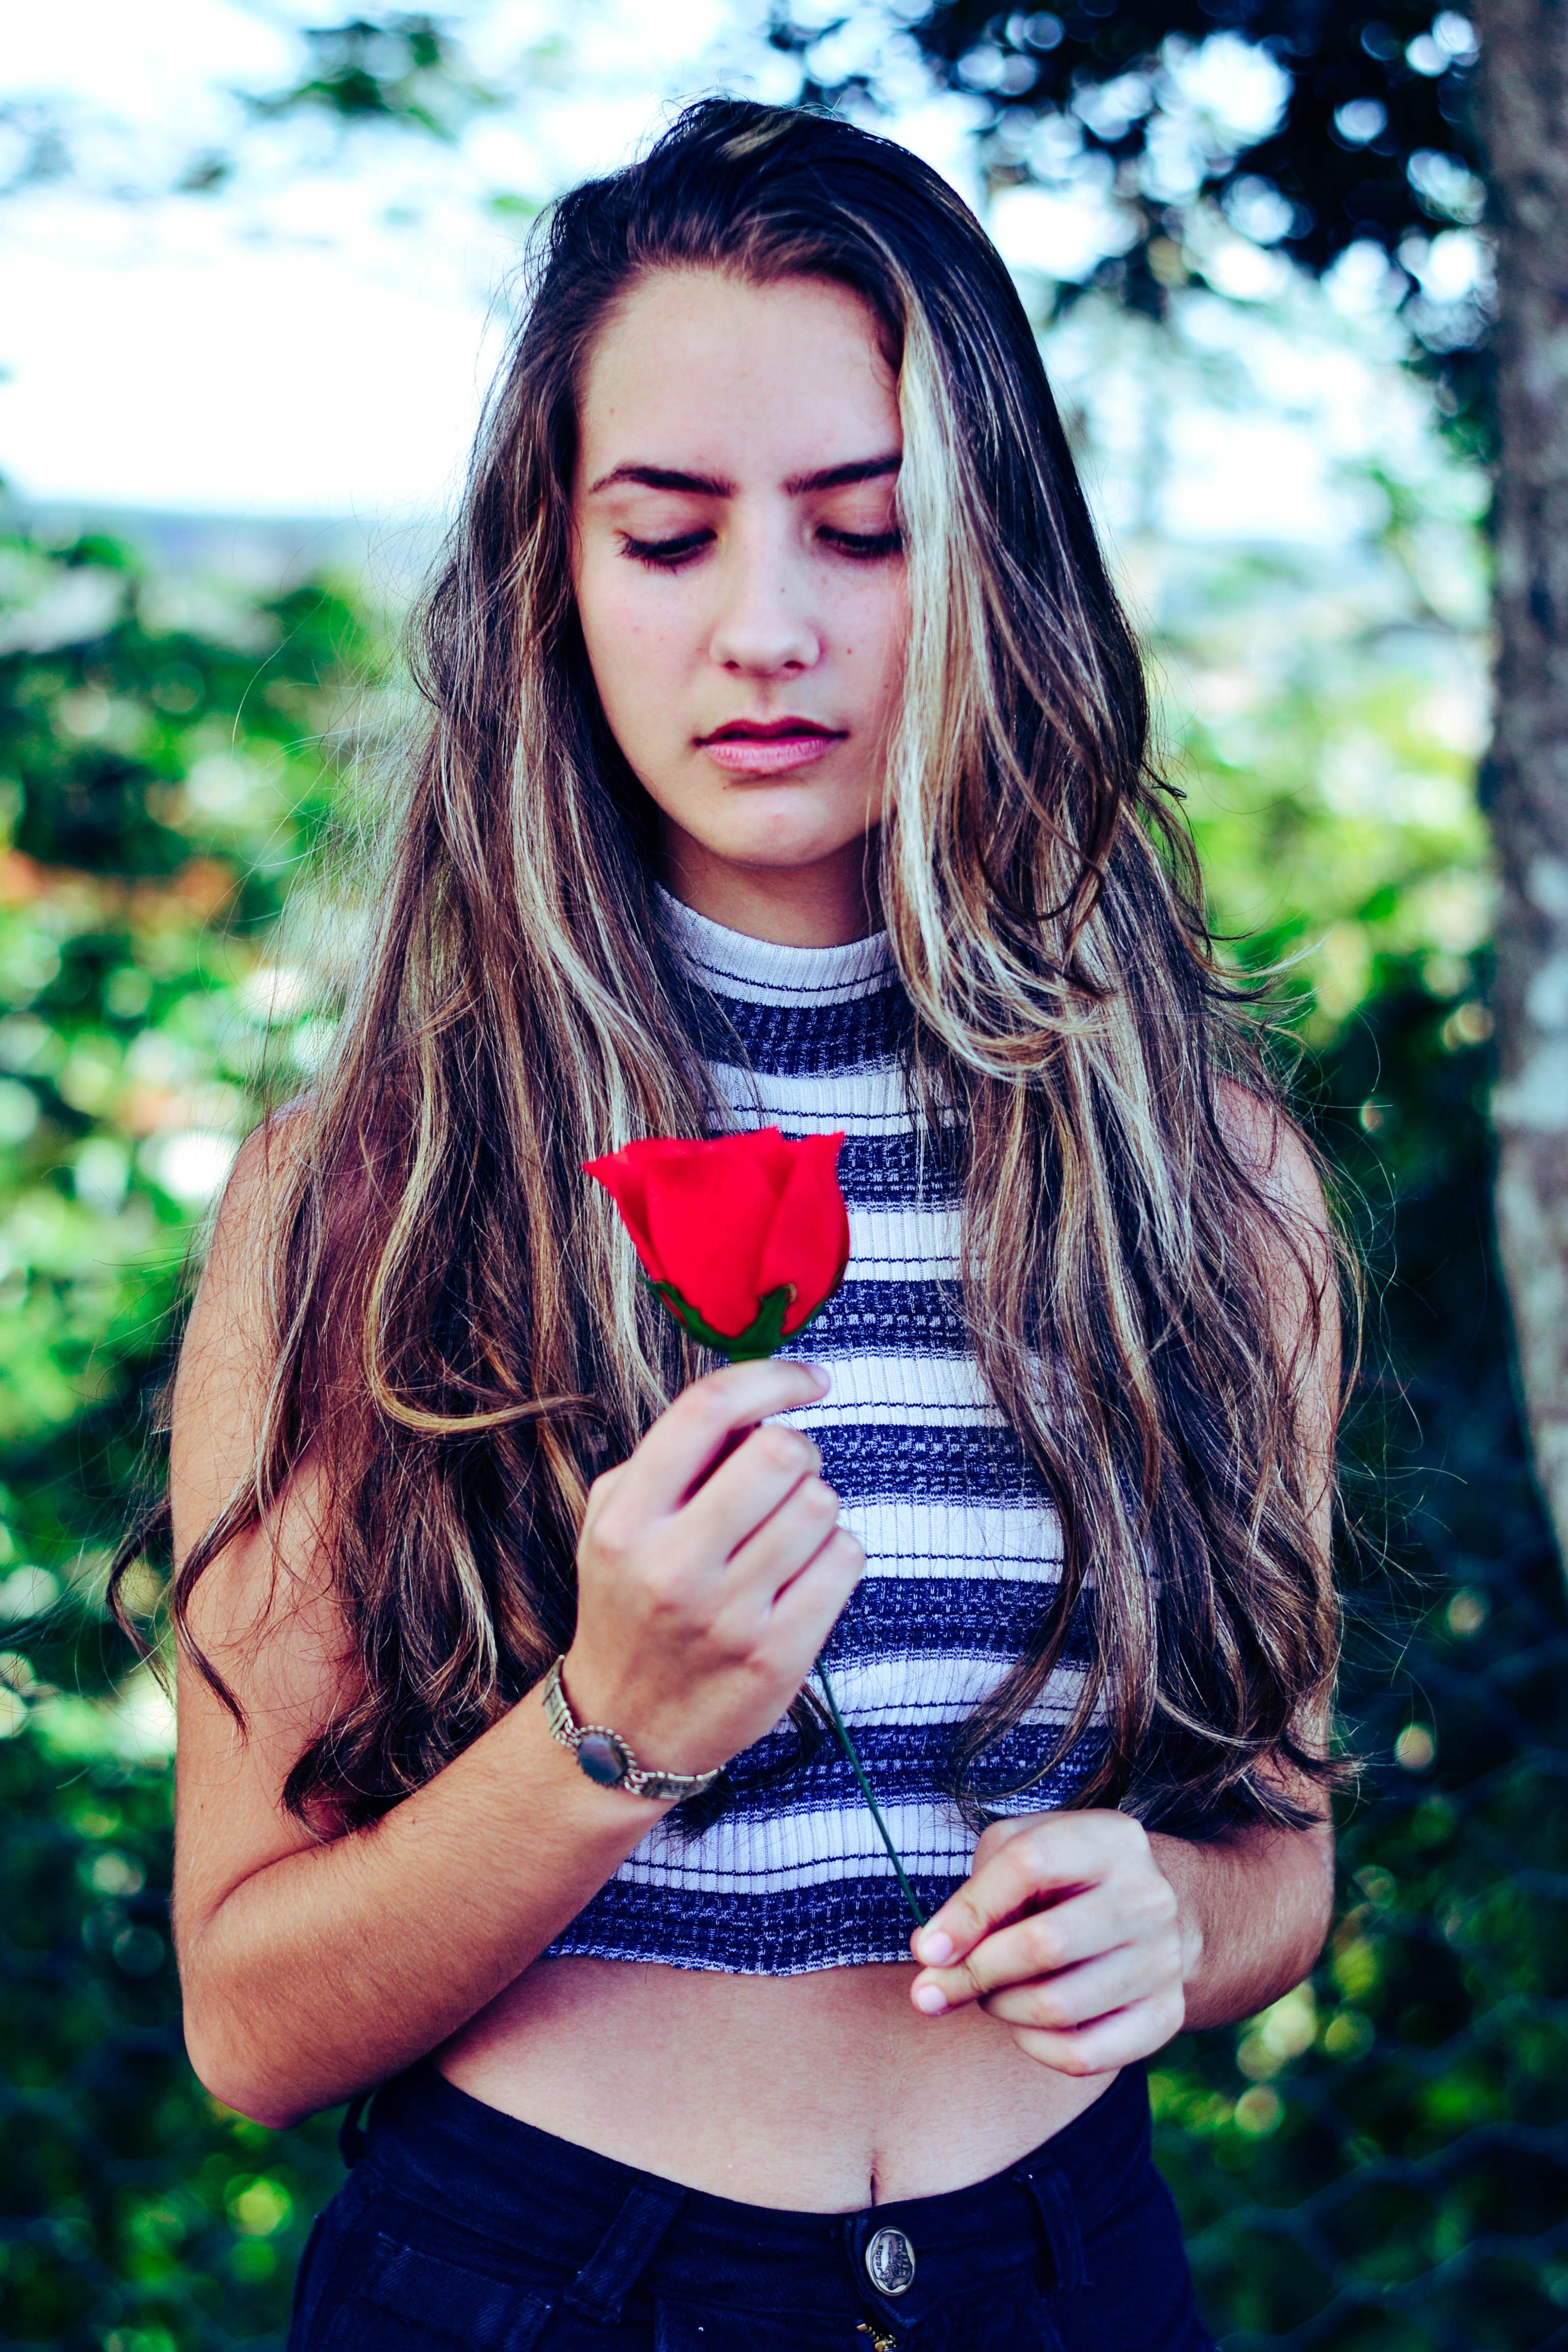
girl, hair, beauty, human hair color, lady, hairstyle, long hair, photography, model, black hair, eye, tree, photo shoot, brown hair, smile, fun, pattern, plaid, portrait, portrait photography, grass, hair coloring